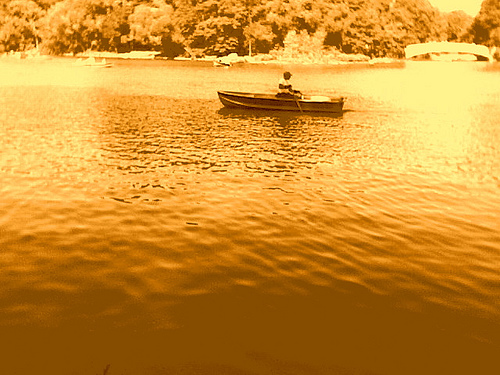
A person in a small fishing boat on lake with sunshine on water and trees.

A person rowing a boat in the middle of a lake

A person floating in the middle of a lake in a small boat.